Eynsford

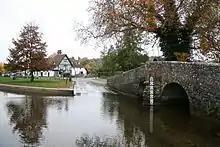
The ford through the Darent

Eynsford is first mentioned in writing in 864, as "Egenes homme". The derivation is unclear, but one possibility is that it represents "Ægen's river-meadow", from the Old English hamm "river-meadow, enclosure". In 1801 the village had the highest population in the Dartford area, at 841 persons.